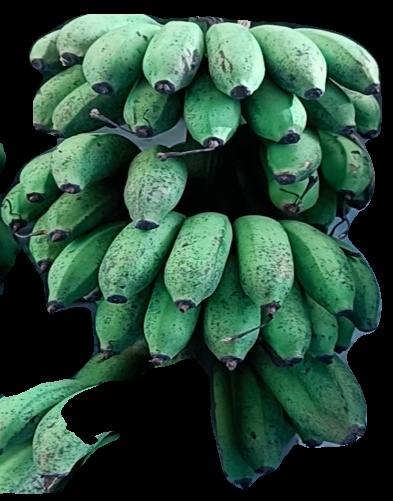
Variety: rasbale
Grade: grade2